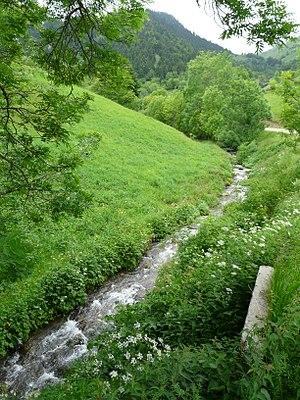
La Neste d'Oueil le long de la route départementale 51, à l'est-sud-est du village de Bourg-d'Oueil, Haute-Garonne, France. Vue prise en direction de l'amont.
Bourg-d'Oueil est une commune française située dans le département de la Haute-Garonne, en région Occitanie.